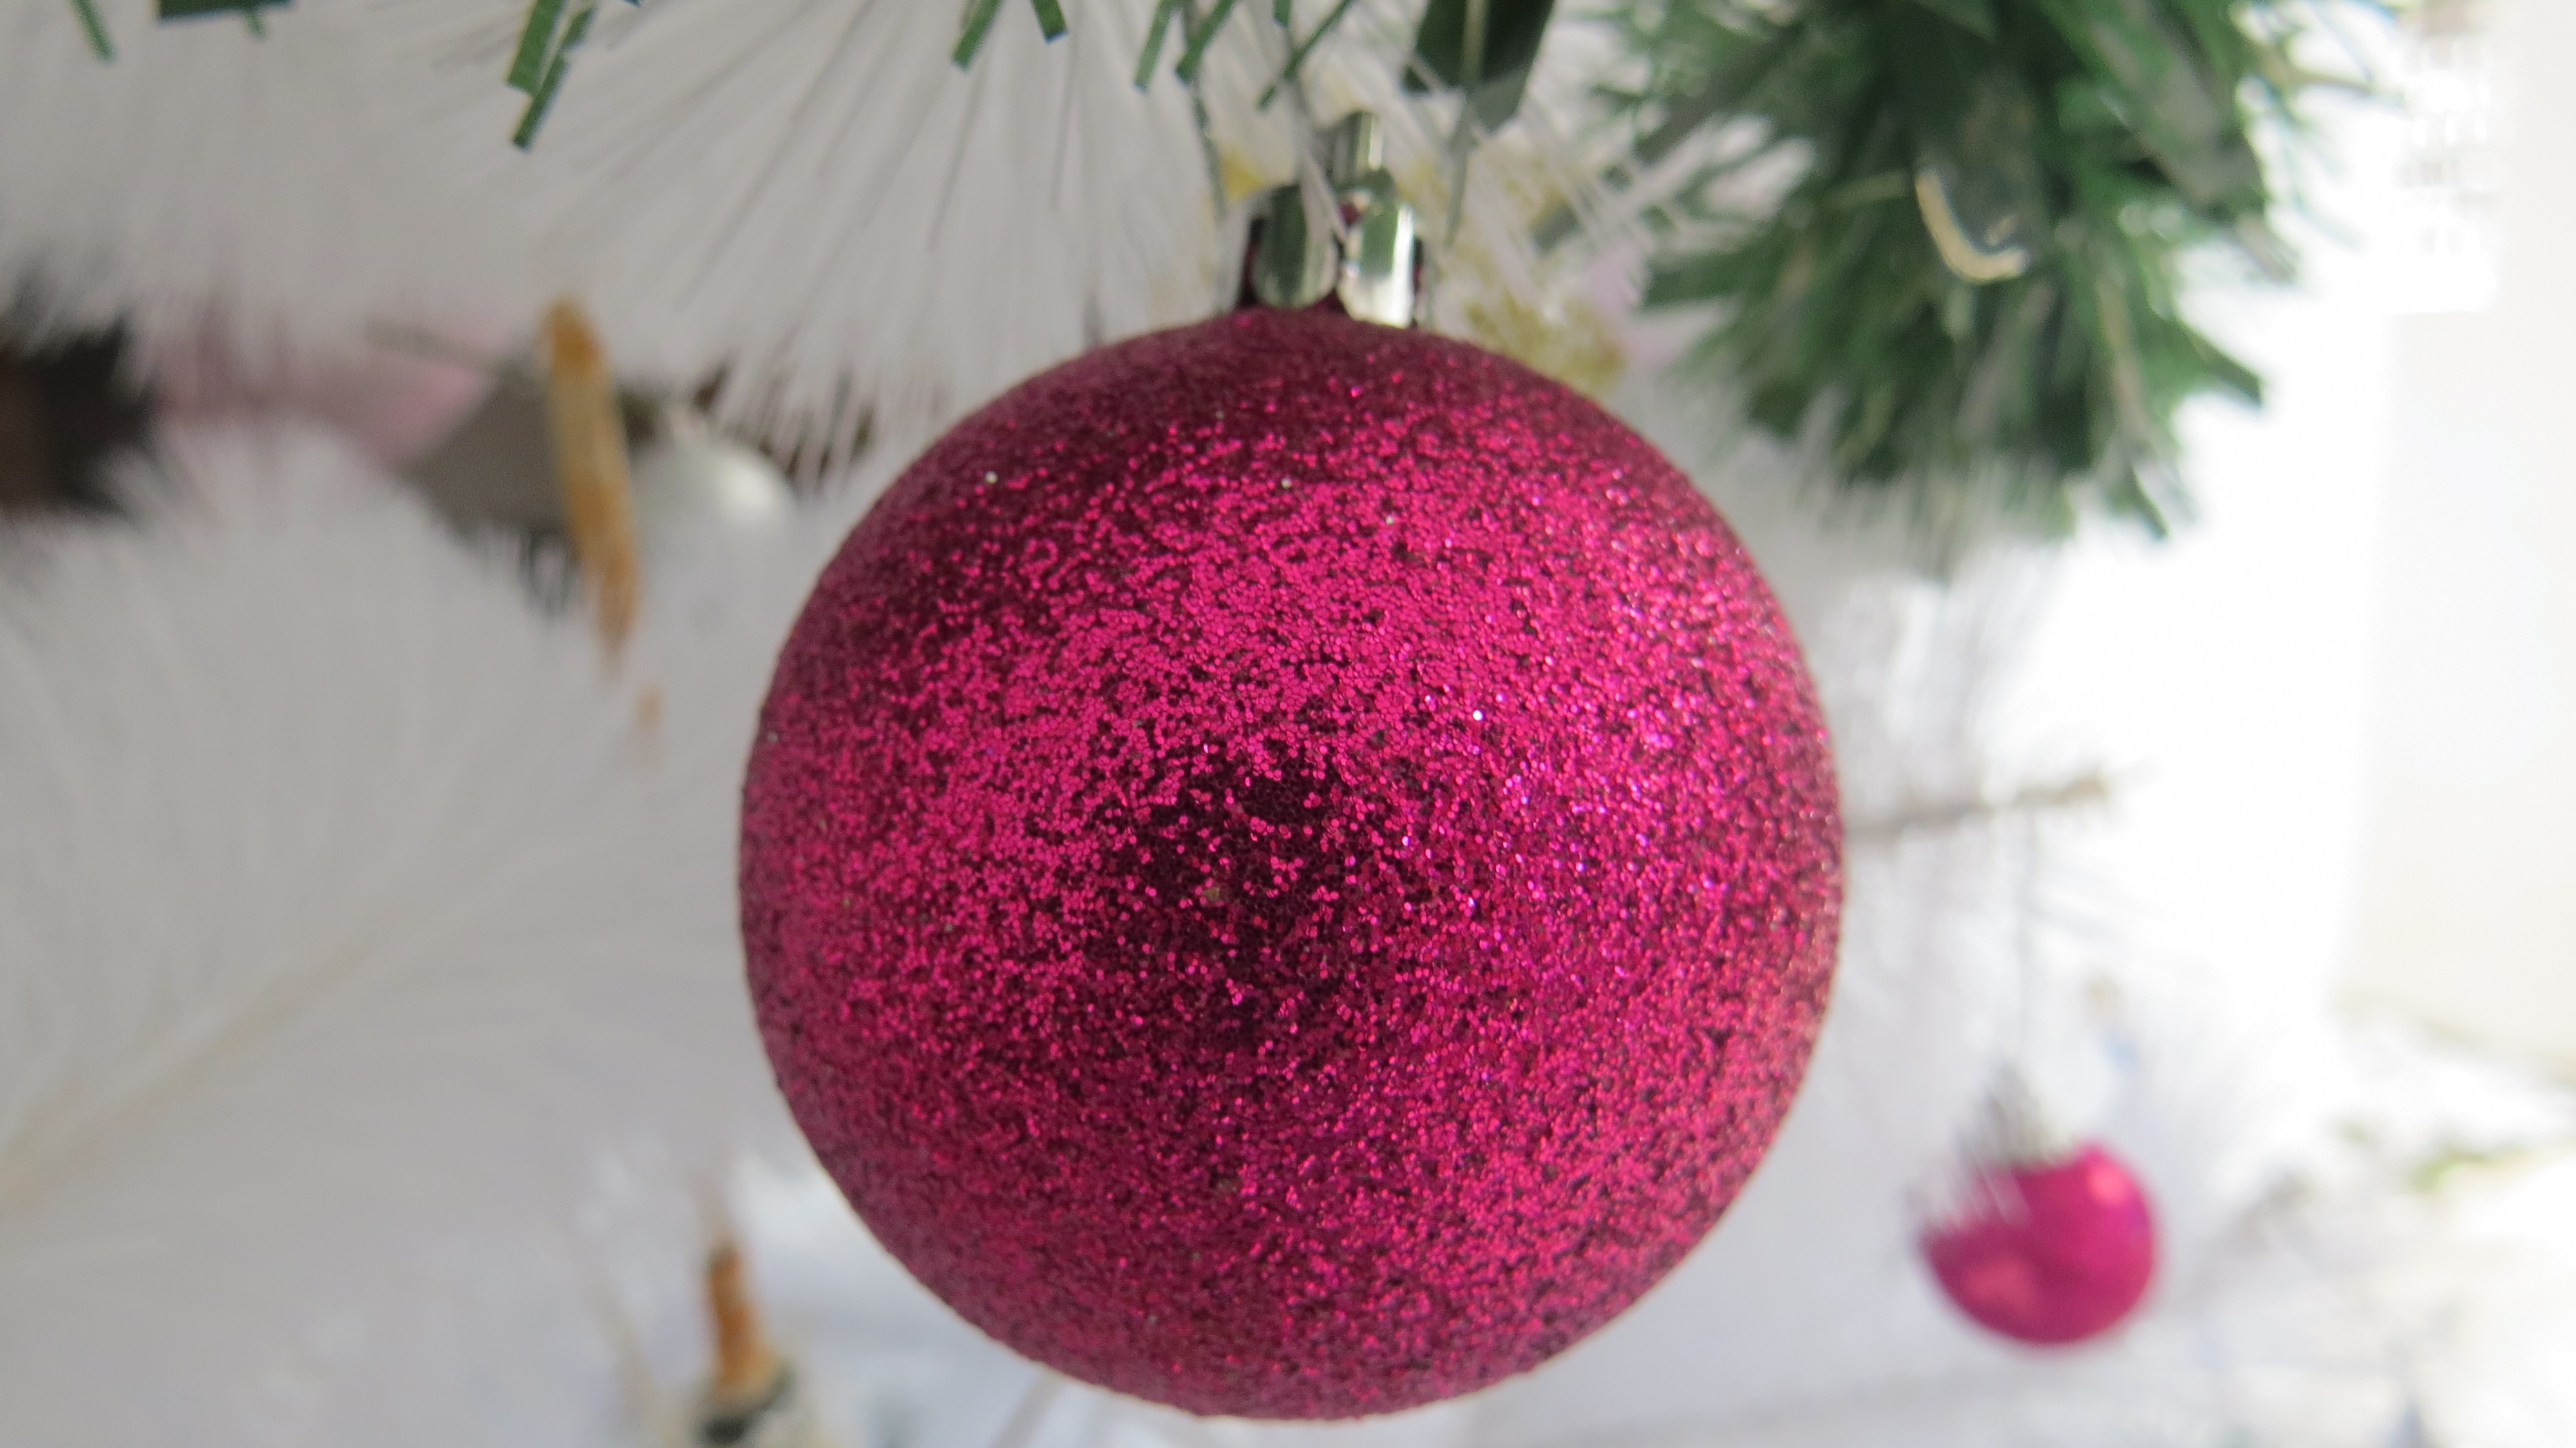
purple, christmas, ball, christmas ornament, christmas decoration, christmas tree, Holiday ornament, ornament, magenta, tree, sphere, glitter, interior design, plant, pine family, fir, holiday